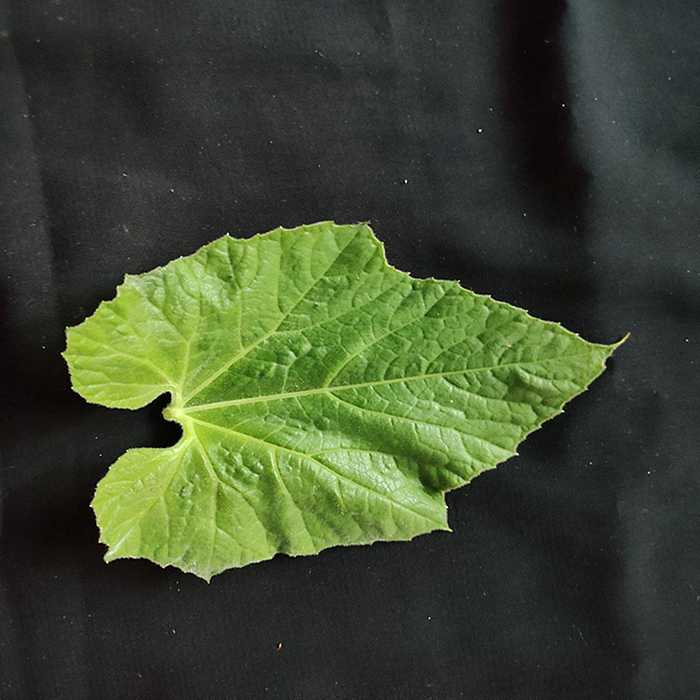
Plant: Bottle gourd
Label: Fresh leaf